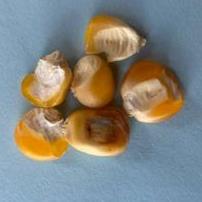
Maize quality: Bad